Condaghe

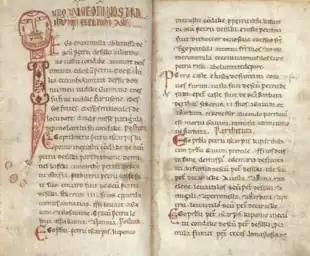
The condaghe of Saint Peter of Silki (1065-1180), written in Sardinian.

A condaghe ("condache" "condake"), also known as a fundaghe, was a kind of administrative document used in the Sardinian judicates between the 11th and 13th centuries. They are one of the earliest witnesses for the development of the Sardinian language and are an important source for historians of medieval Sardinia. The word derives from the medieval Sardinian term , from .